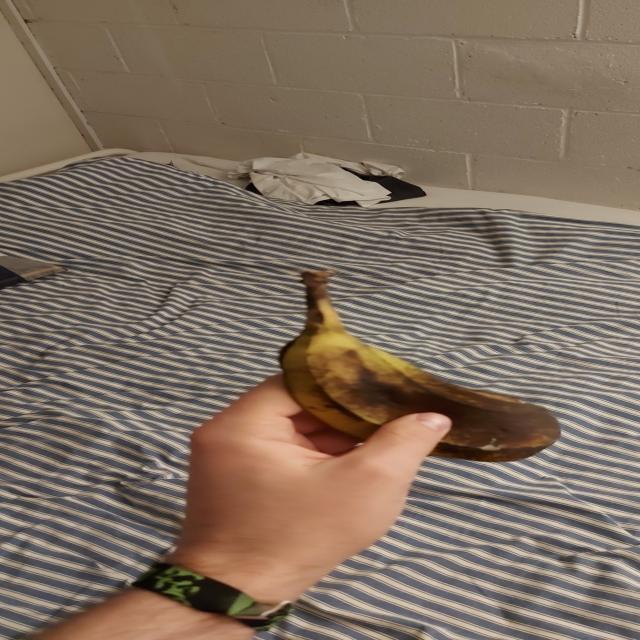
Label: bananas